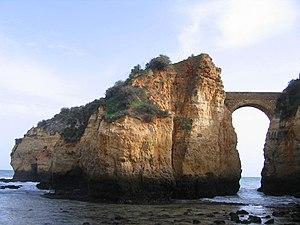
Falaises et pont à Lagos, Algarve, Portugal